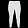
Label: Trouser